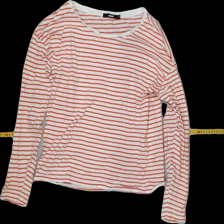
View: front
Type: Top
Category: Ladies
Brand: Bikbok
Colors: White, Orange
Material: 100% Cotton
Pattern: Striped
Cut: C-collar
Size: M
Trend: No trend
Stains: No
Damage: 0
Price range: <50
Recommended usage: Export